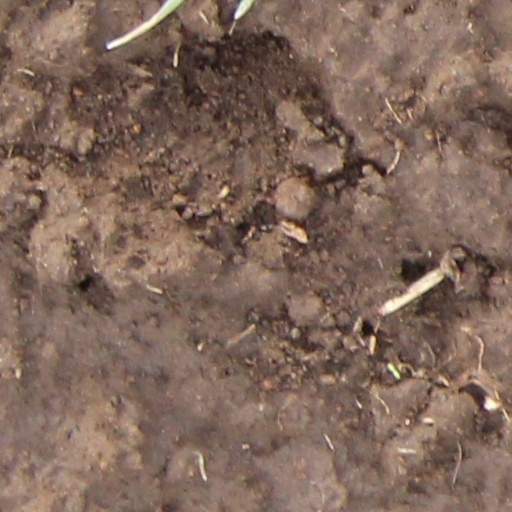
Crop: wheat